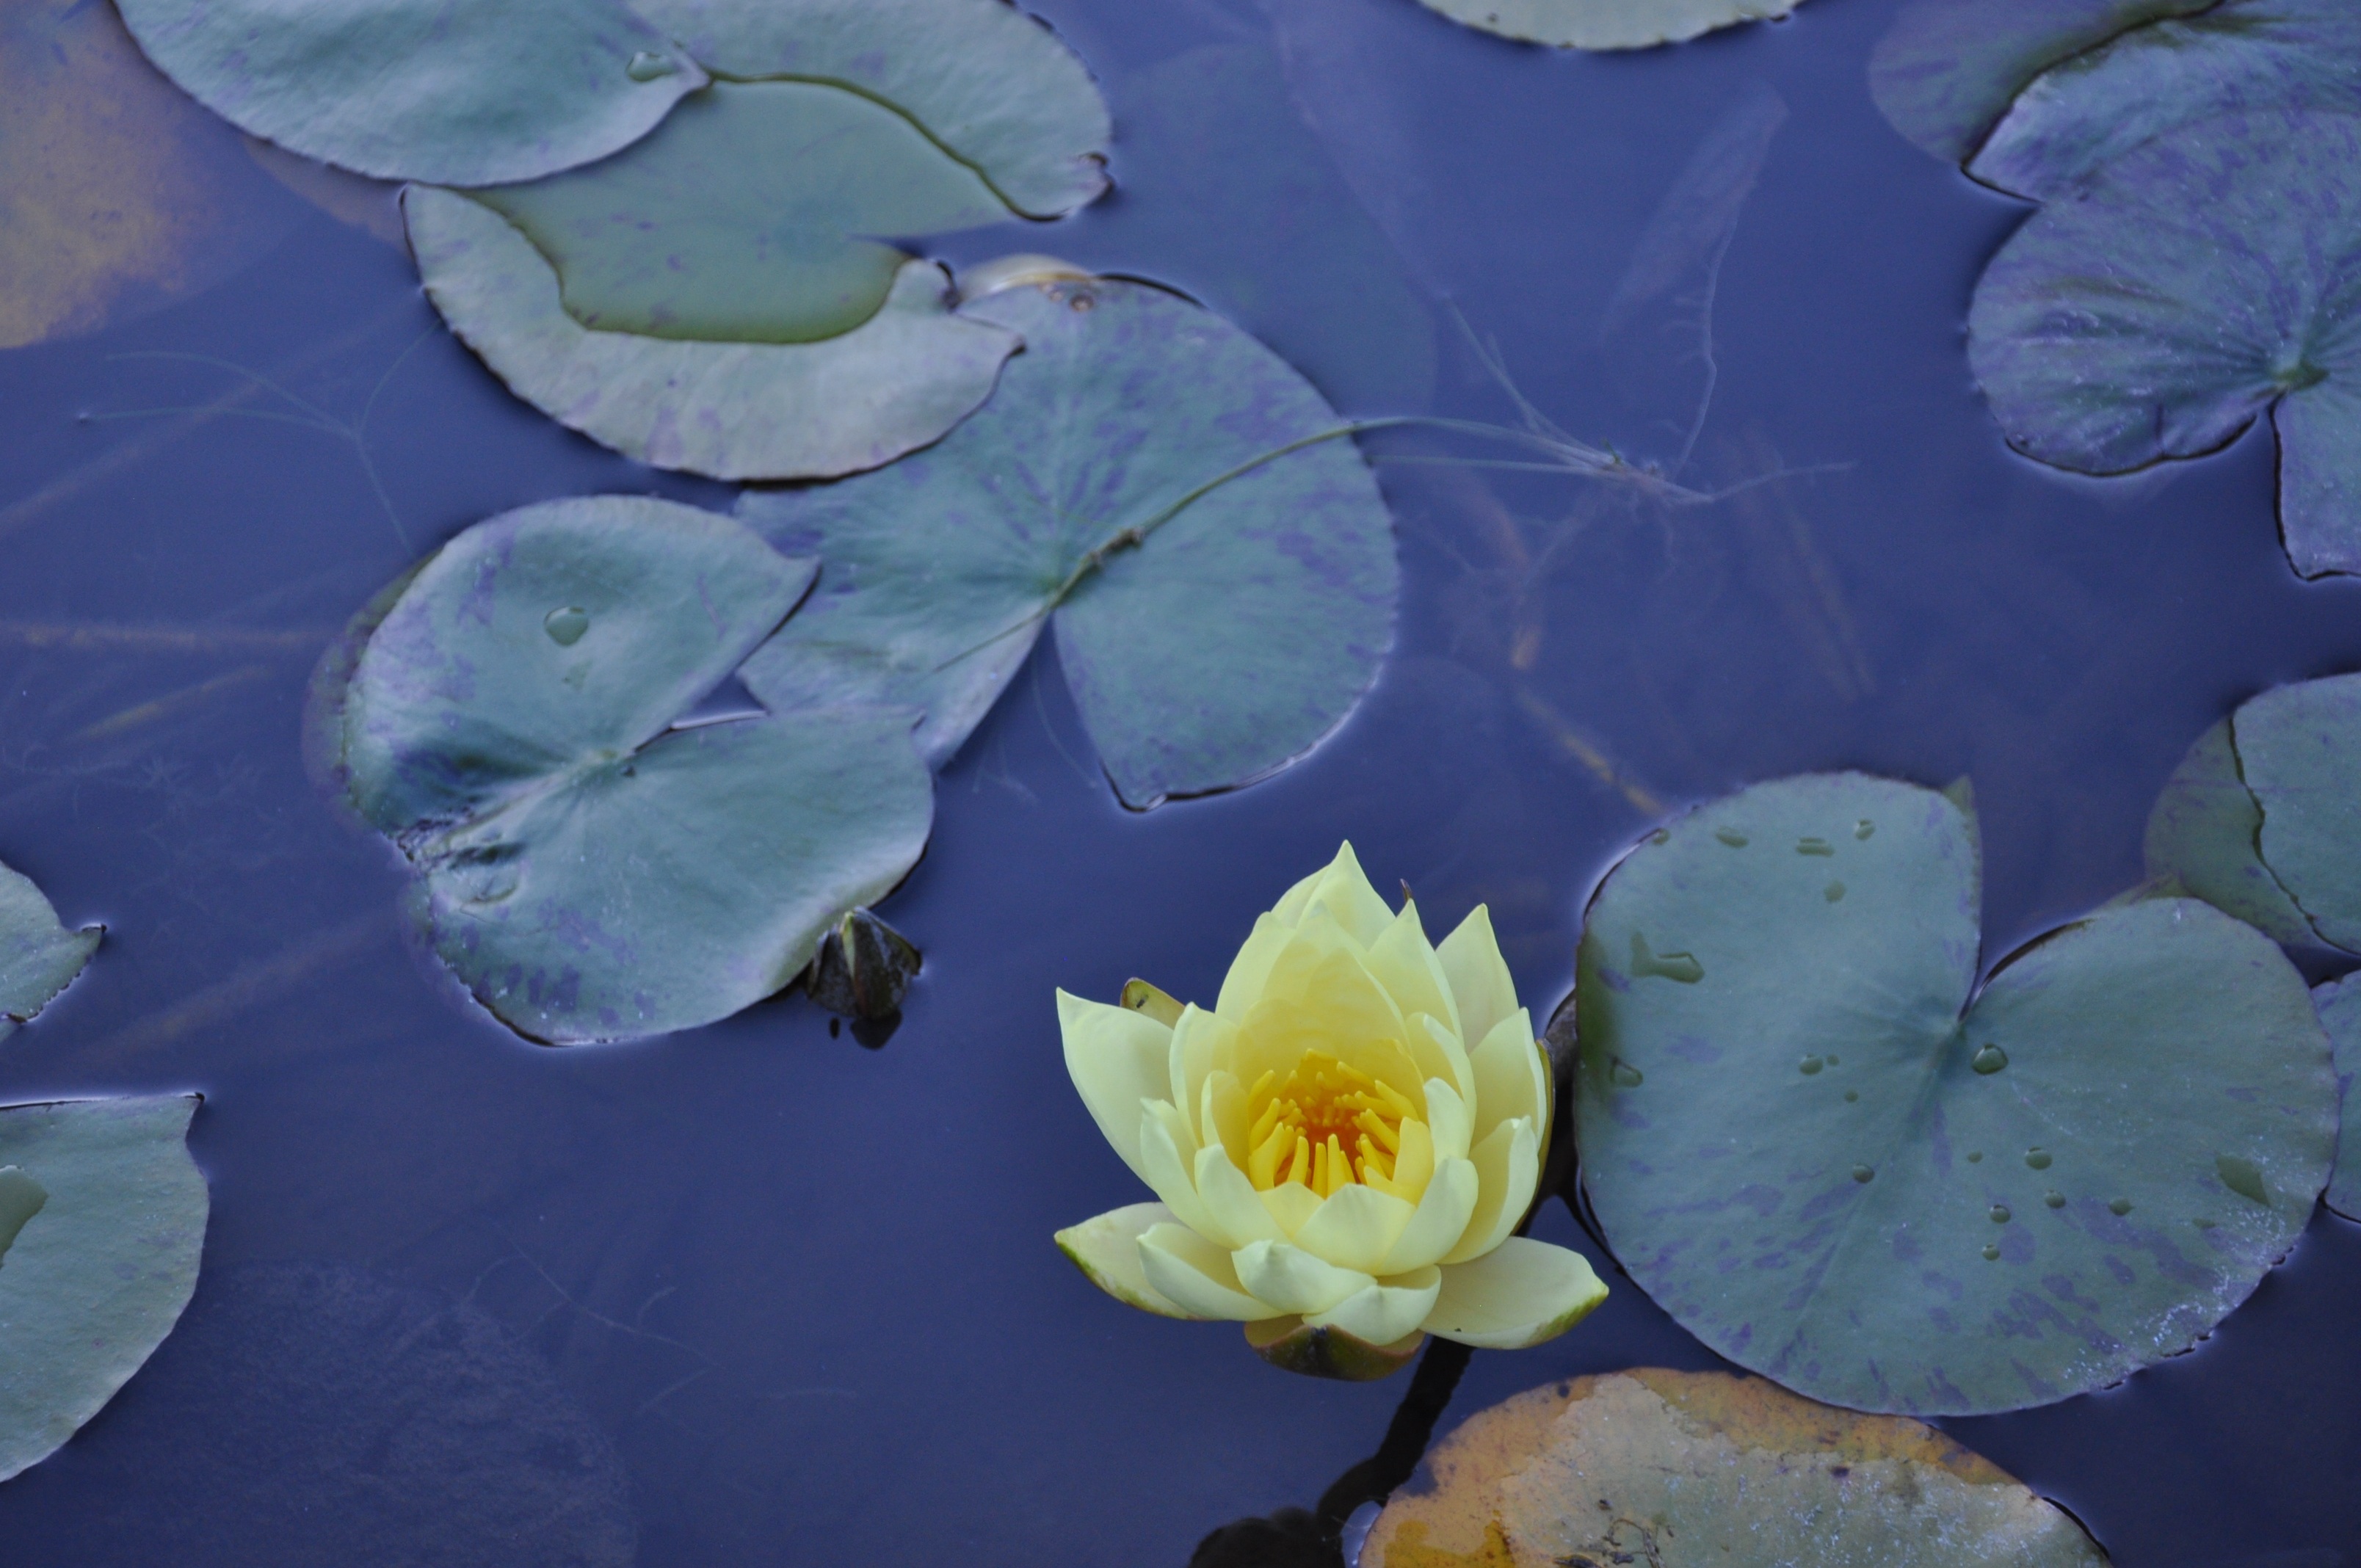
nature, plant, leaf, flower, petal, pond, green, biology, botany, blue, aquatic plant, flora, waterlilies, yellow petals, flowering plant, land plant